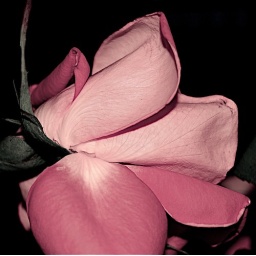
yellow rose in pink